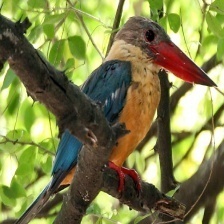
Species: STORK BILLED KINGFISHER
Scientific name: PELARGOPSIS CAPENSIS